West End, Cincinnati

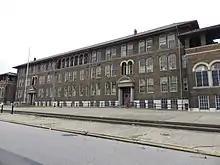
Former Lafayette Bloom School in 2017

West End is home to multiple historic buildings and districts listed on the National Register. These include Laurel Homes, Dayton Street Historic District, Betts–Longworth Historic District, and Betts House.